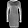
Label: Dress